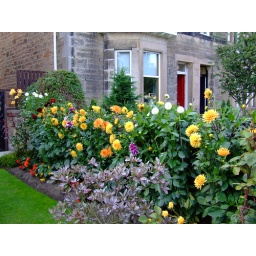
Lovely flowers line a wall on Racecourse Road bed &amp;amp; breakfast in Ayr.